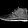
Label: Ankle boot